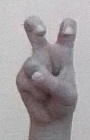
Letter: toot